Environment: real
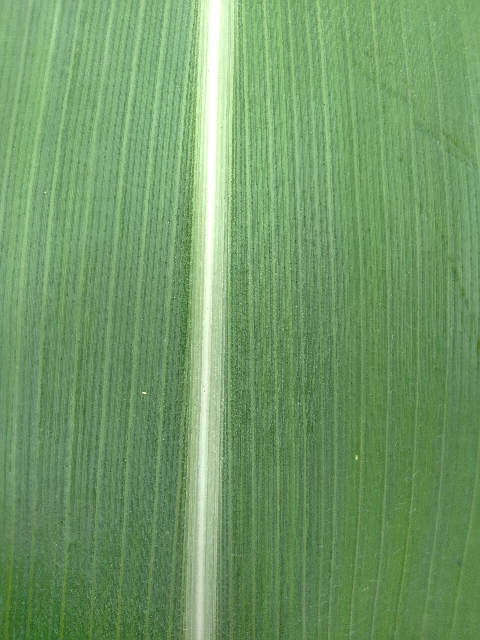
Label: healthy